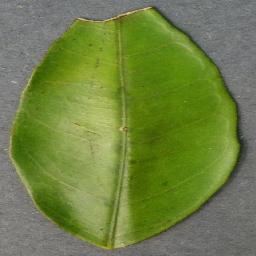
Label: Orange___Haunglongbing_(Citrus_greening)